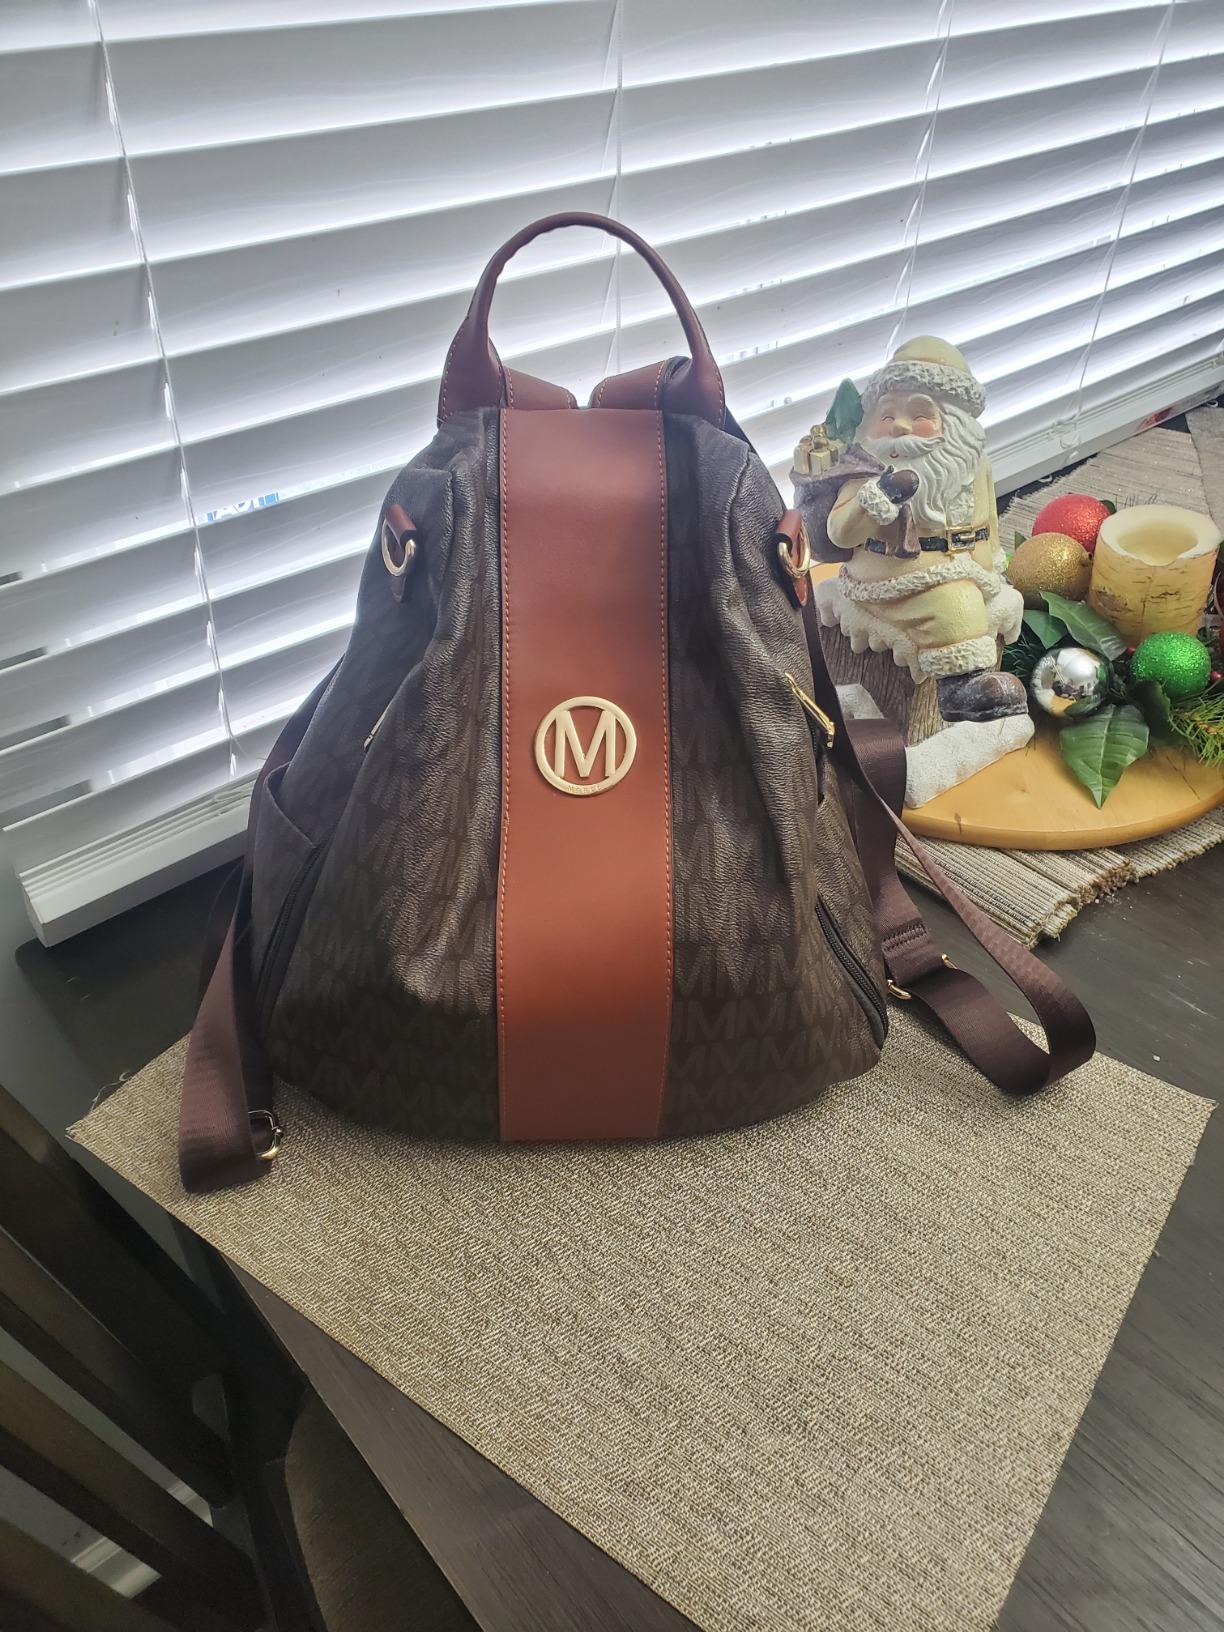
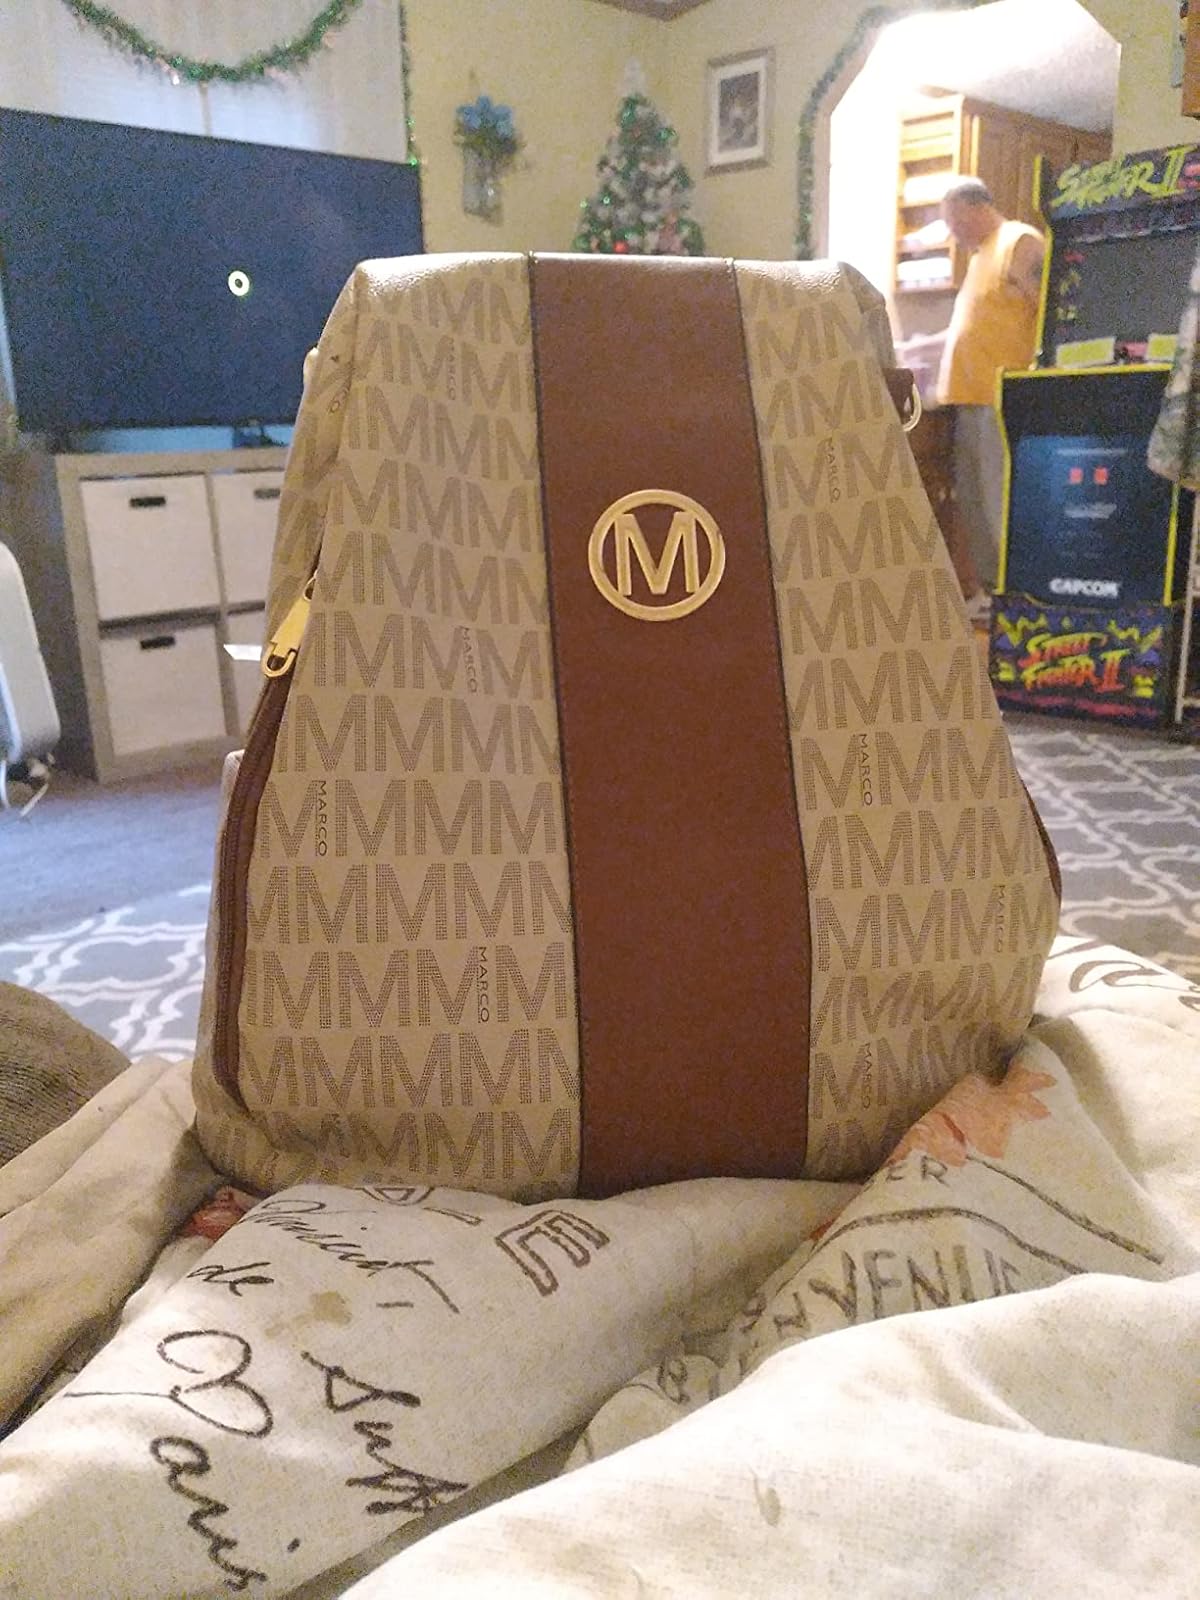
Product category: accessories_handbag
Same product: no